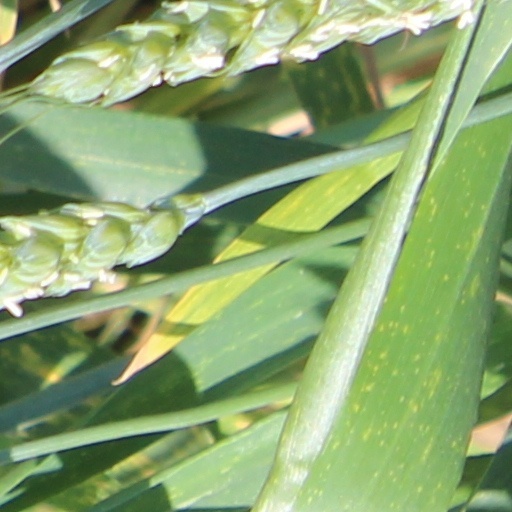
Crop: wheat